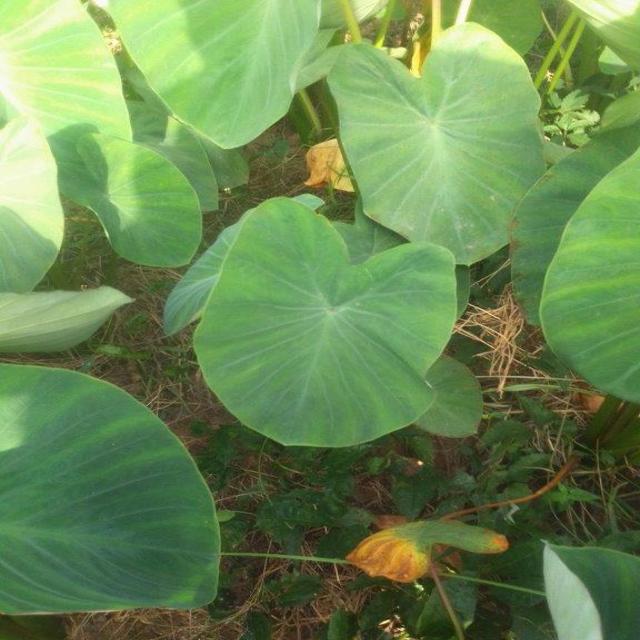
Label: Healthy